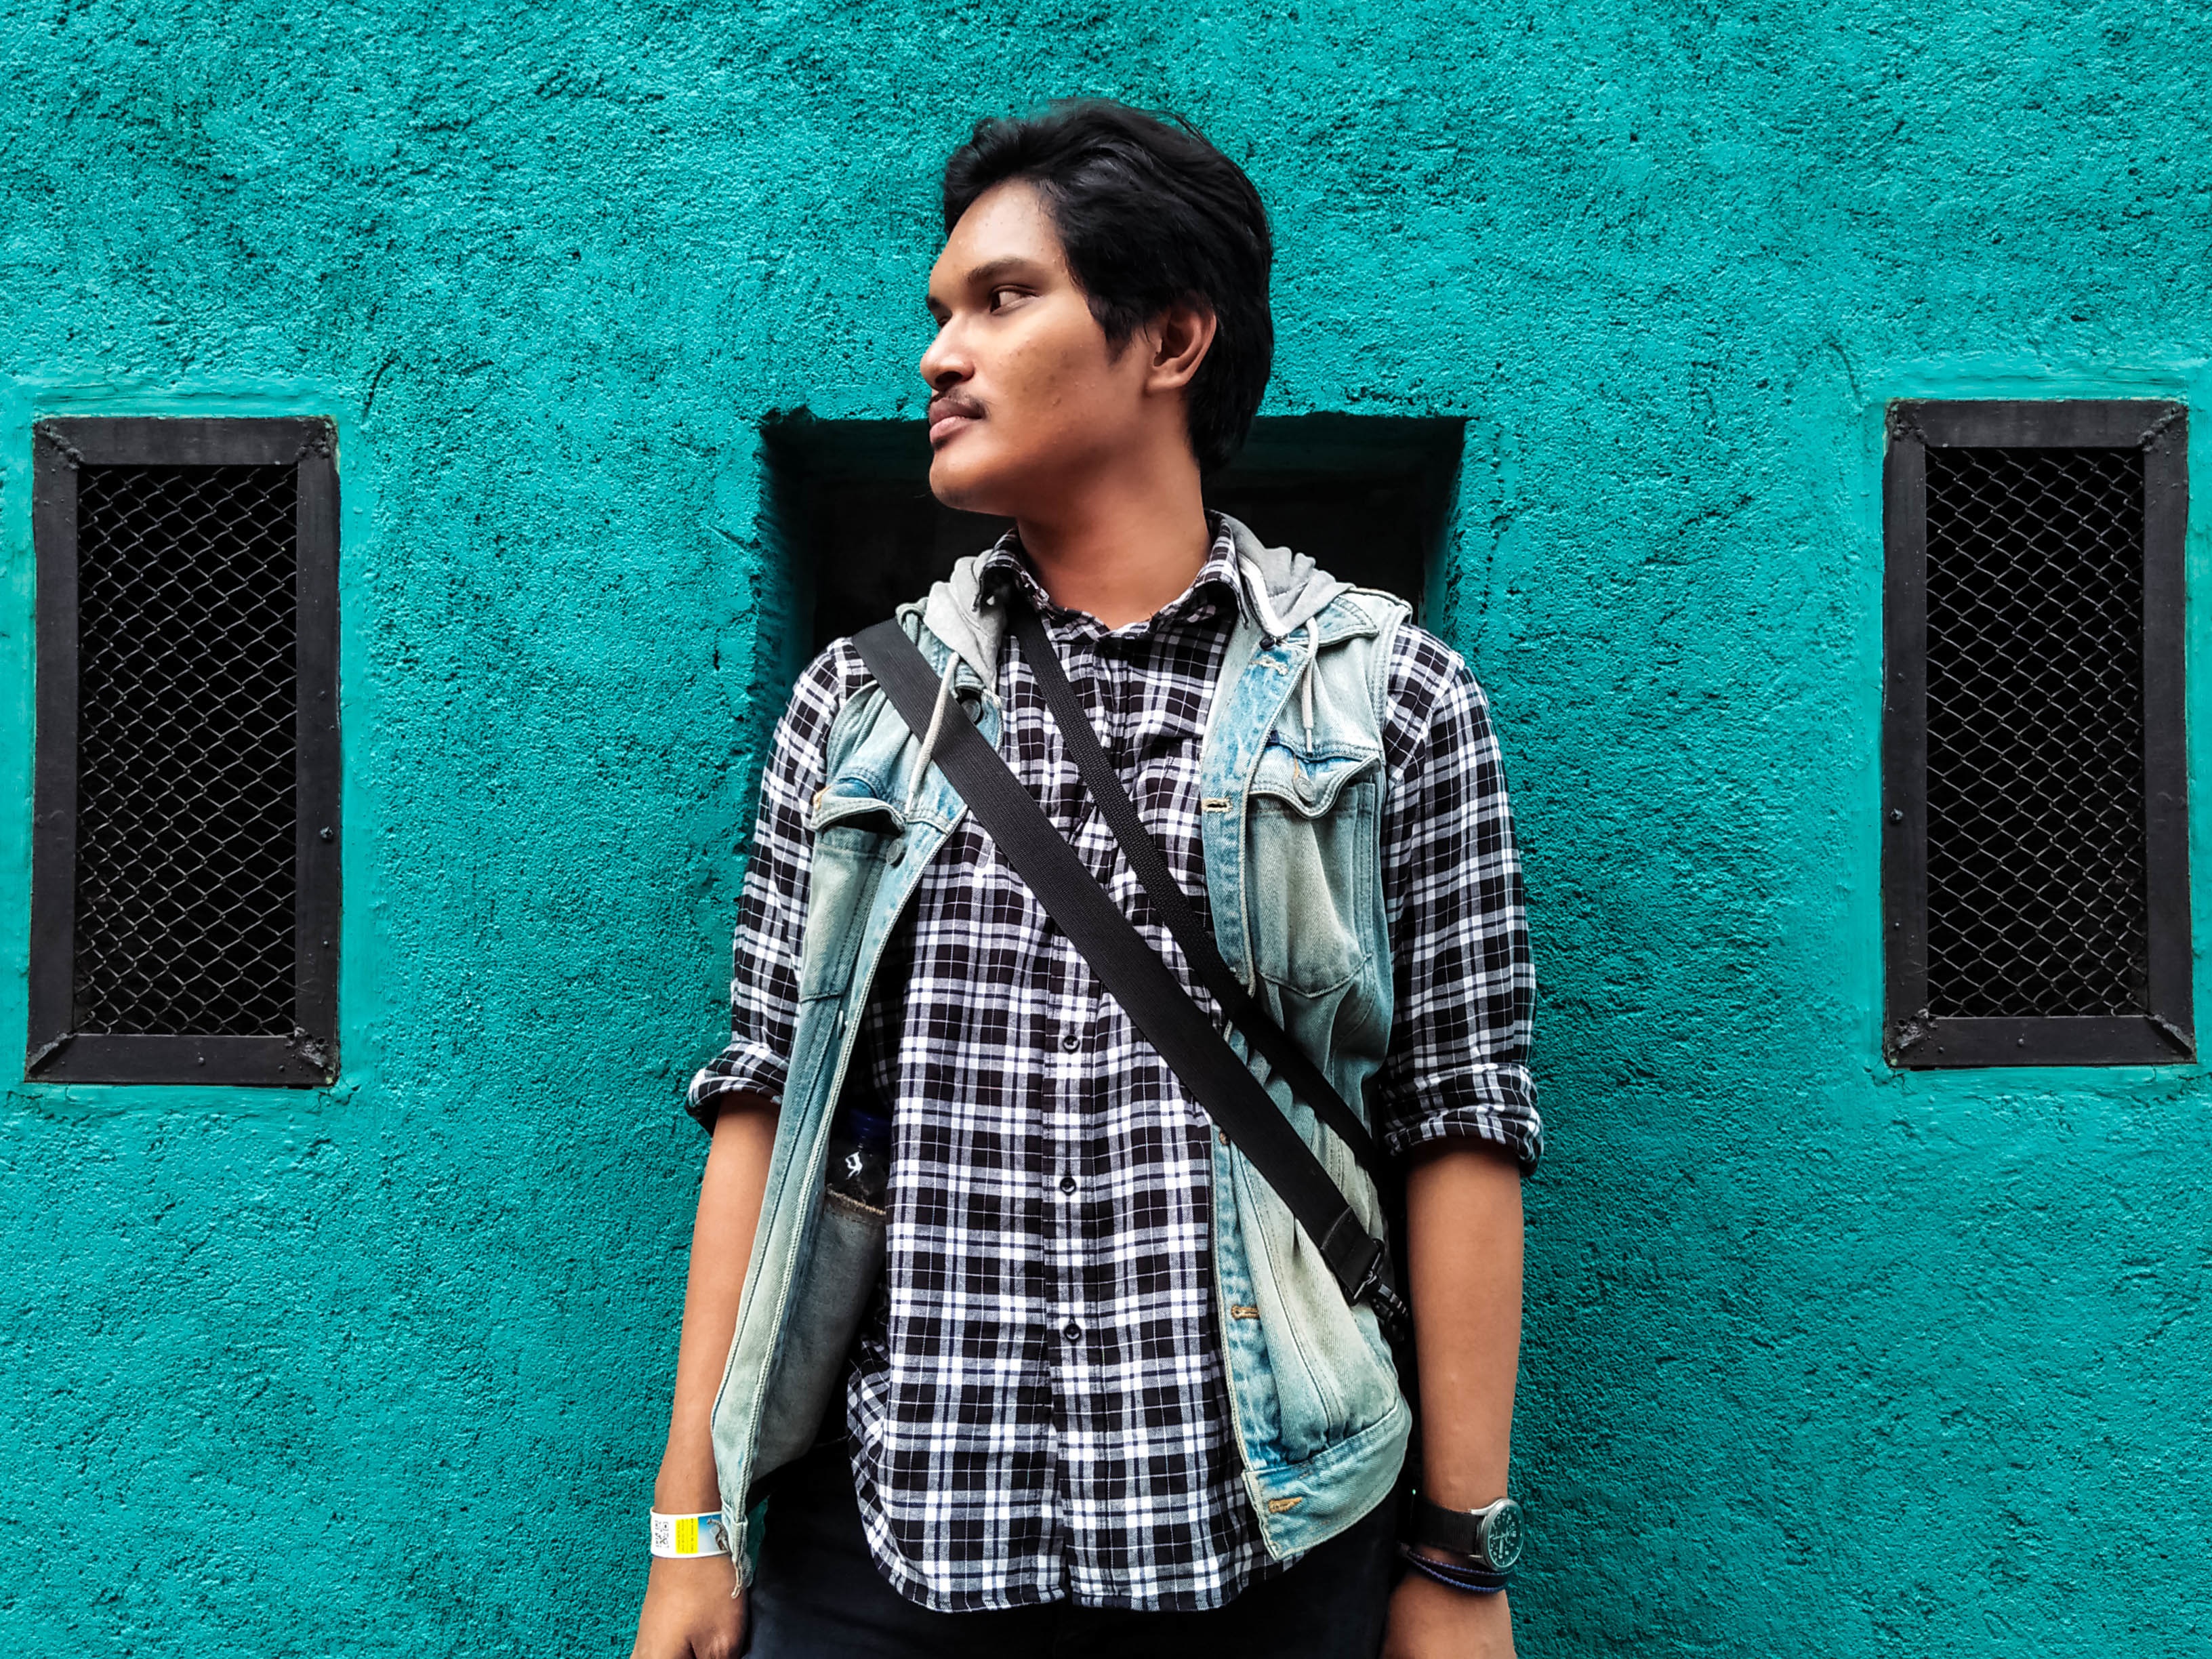
pattern, spring, green, color, fashion, blue, clothing, black, design, cool, singing, photo shoot, formal wear